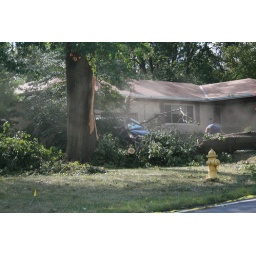
Blue Rock Rd. near arch Terrace - a tree fell on the van